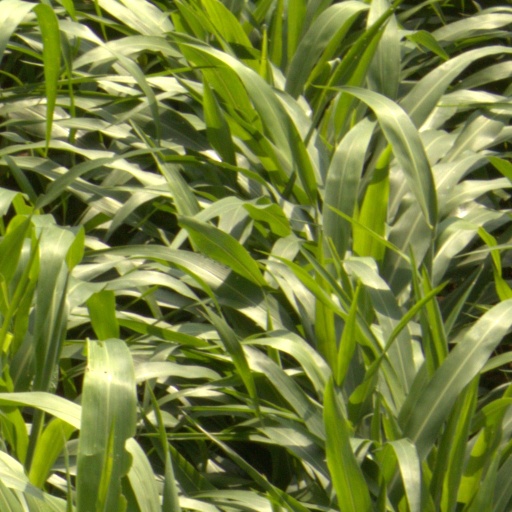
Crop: sorghum